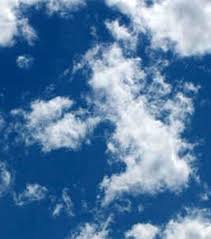
Weather: cloudy or overcast